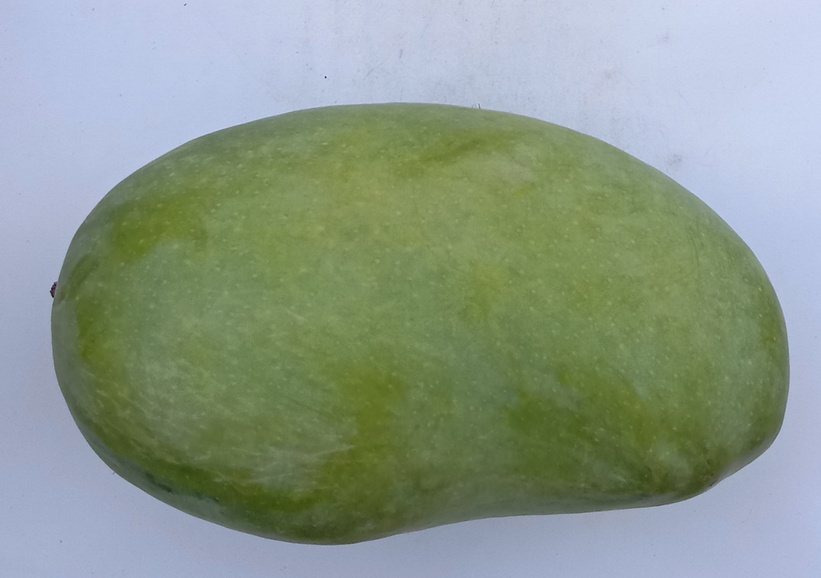
Mango variety: Chaunsa (White)